Prime Minister of Poland

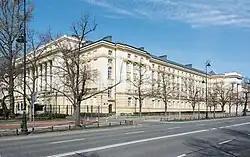
The Building of the Chancellery of the Prime Minister, the location of the Chancellery, is home to the premier's executive office and support staff.

The prime minister's executive office is the Chancellery. Located in the Building of the Chancellery of the Prime Minister along Ujazdów Avenue in Warsaw, the Chancellery houses the central meeting location of the cabinet. As an office, the Chancellery acts to facilitate government policy between the prime minister and the ministers, serves as the premier's support staff, and distributes the administration's information. Additionally in supporting the cabinet, the Chancellery also houses various executive departments answerable directly to the prime minister outside of the council of ministers, including the Economic Council, the Protection Office, and the Civil Service Department.